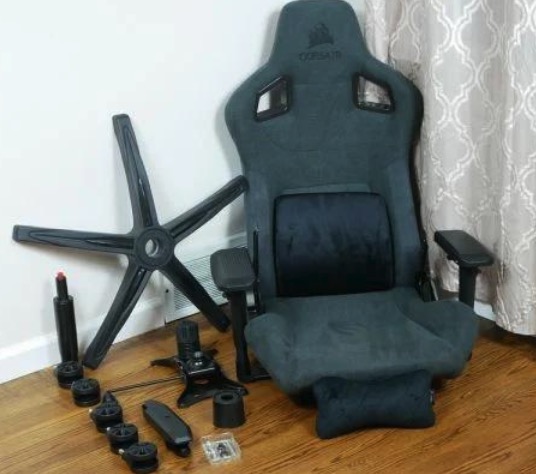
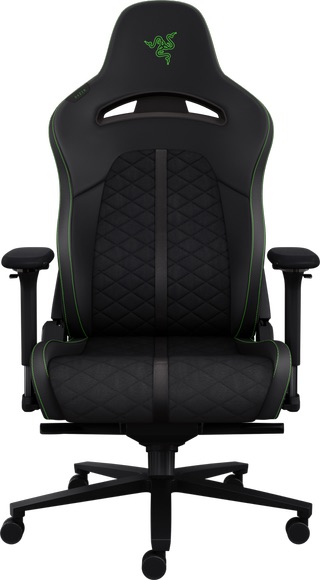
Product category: items_chair
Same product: no